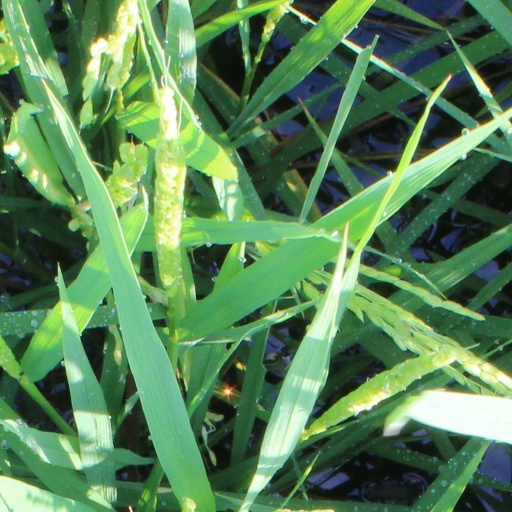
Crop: rice